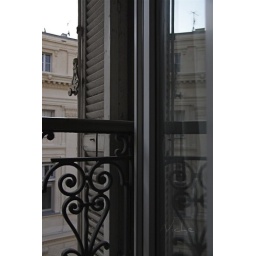
The window of out hotel room in Marseille, looking out over a small street to the next building.